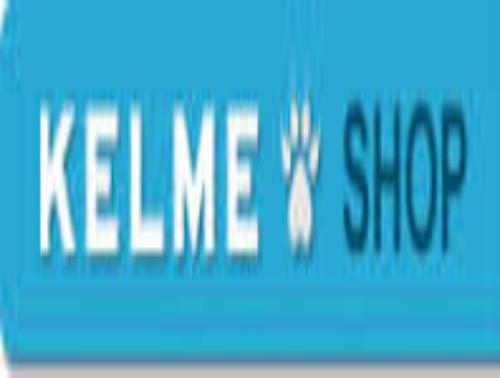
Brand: Kelme
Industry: Sports